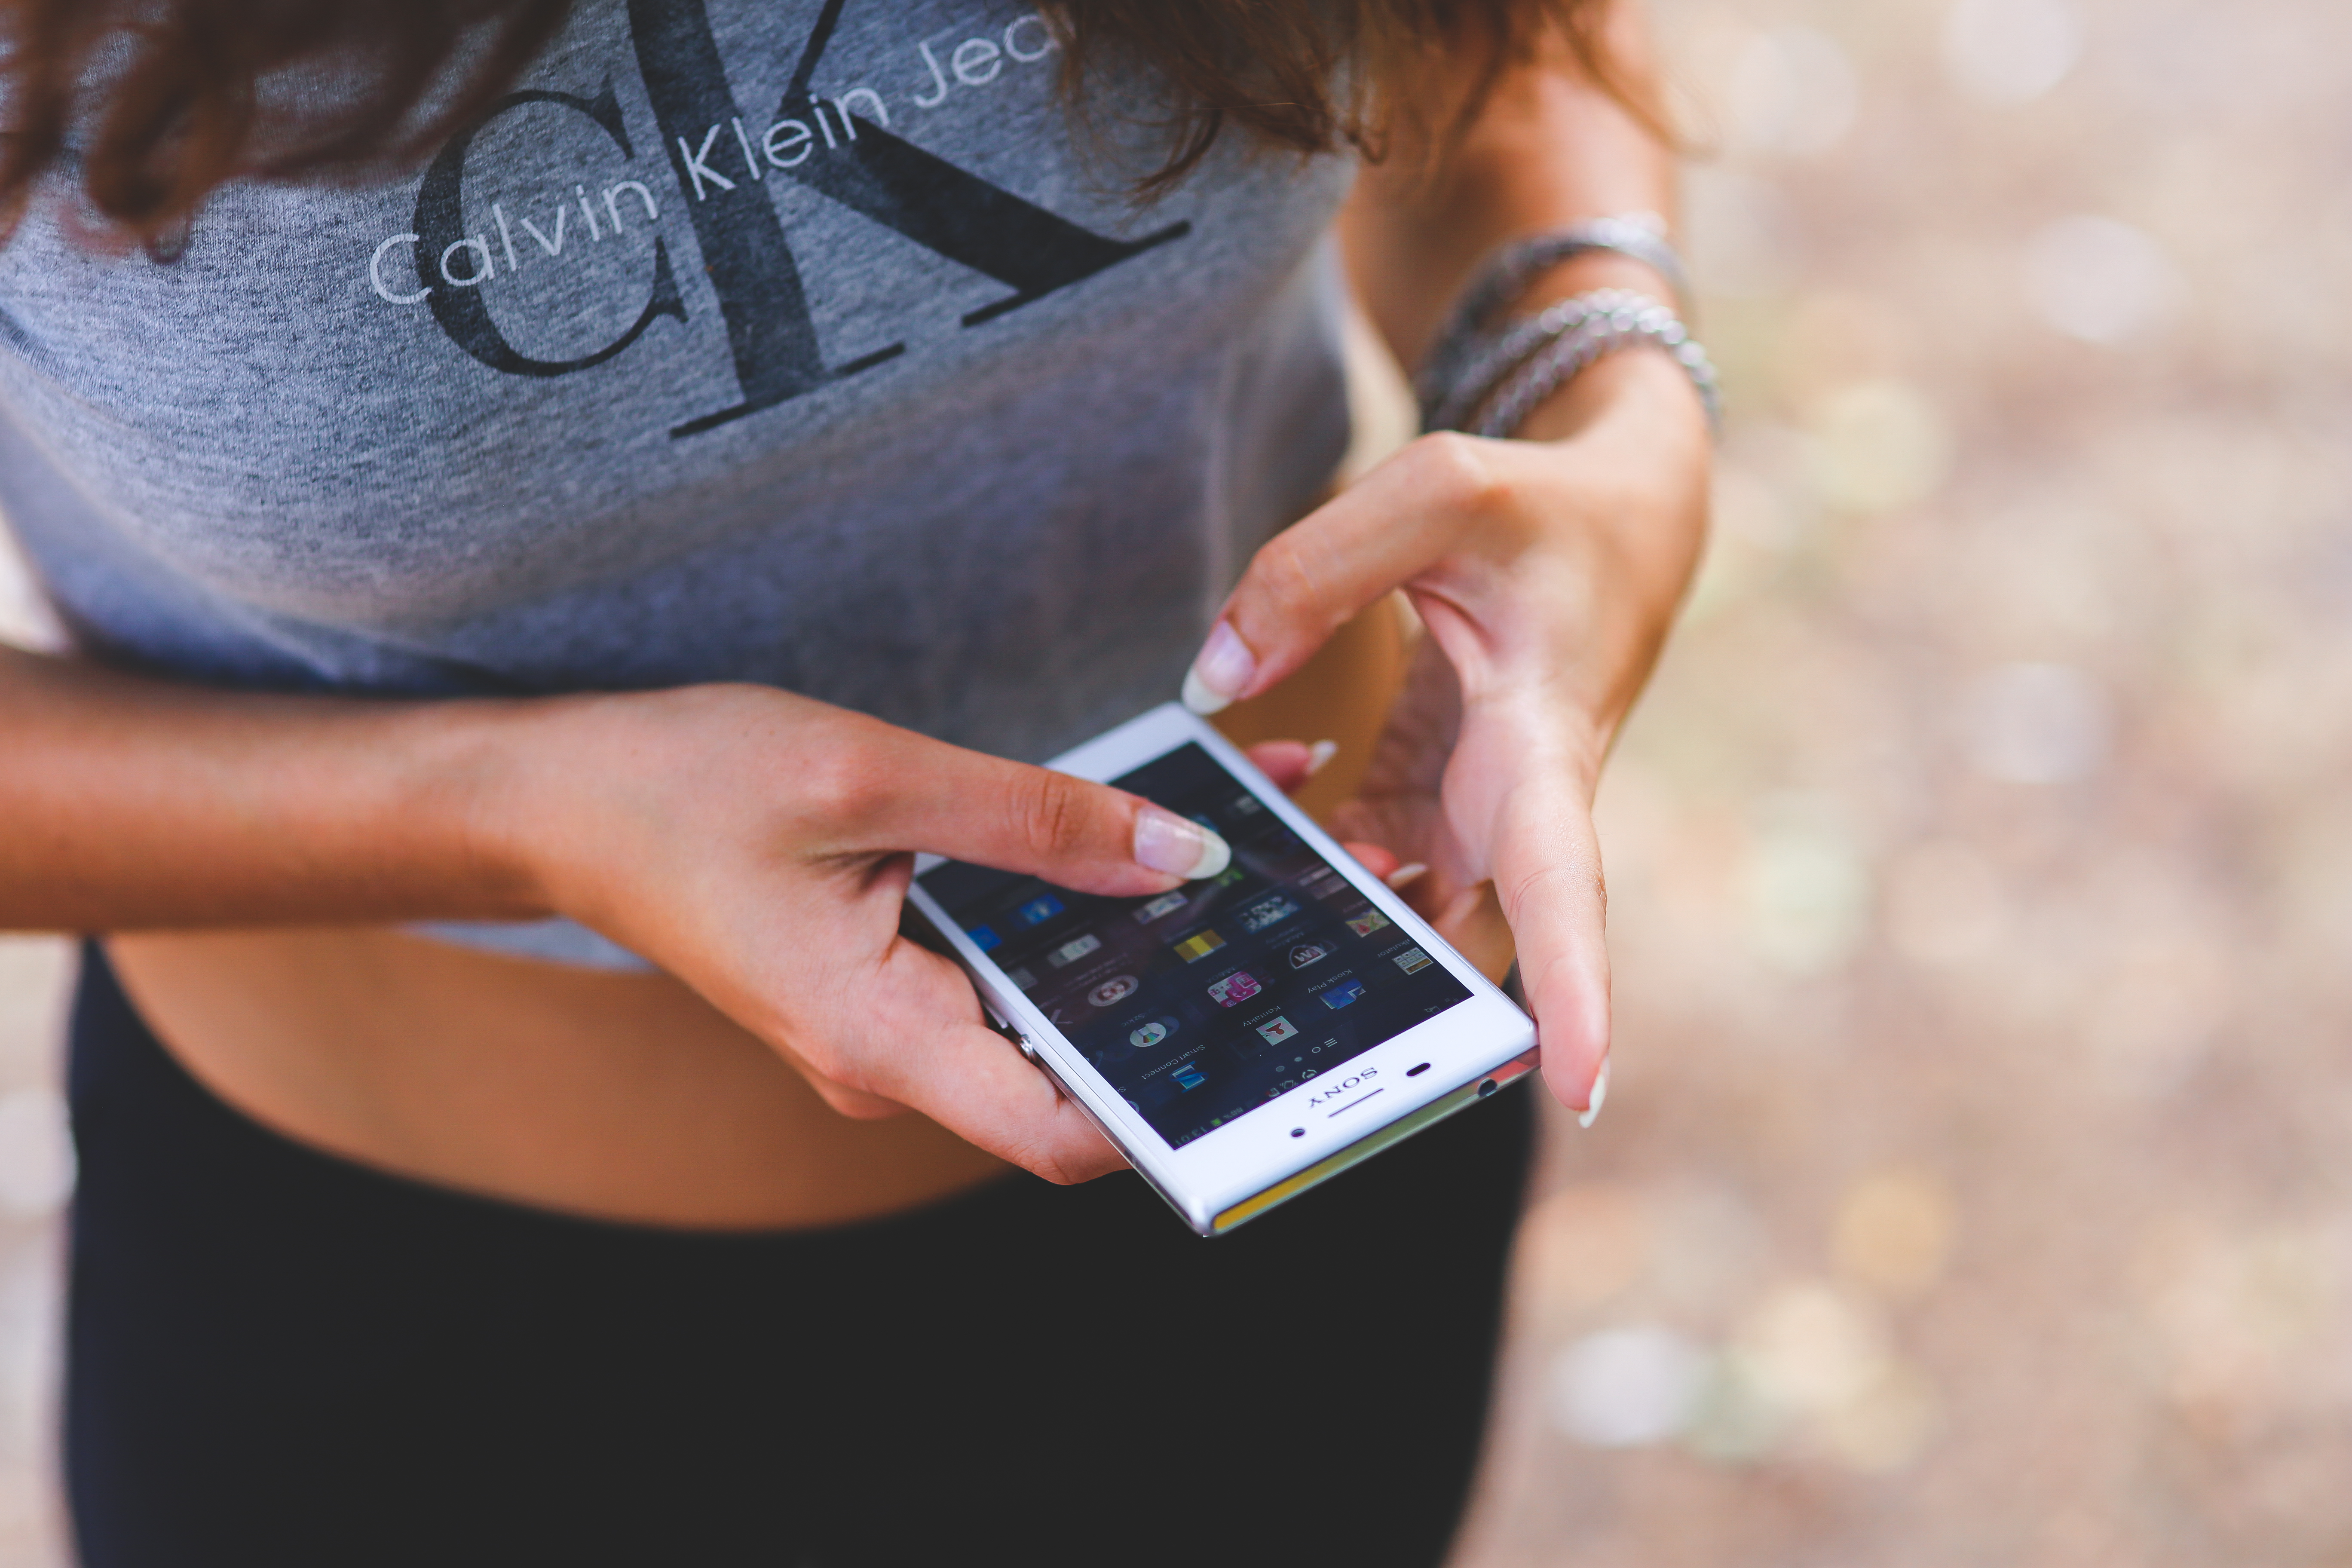
smartphone, mobile, writing, hand, girl, woman, technology, photography, finger, phone, gadget, mobile phone, cell phone, close up, brand, hands, photograph, sony, touchscreen, interaction, mockup, sense, calvin klein, human action, text messaging, portable communications device